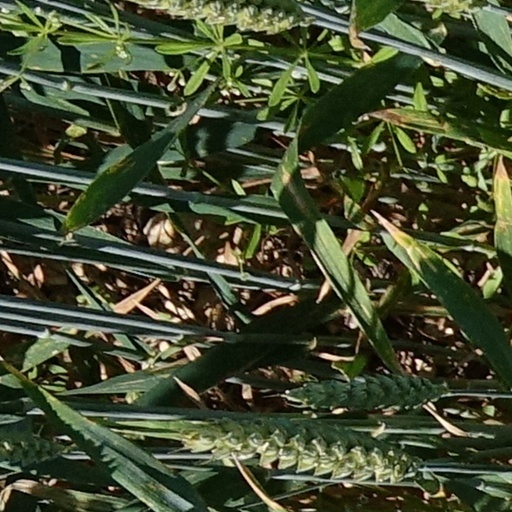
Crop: wheat